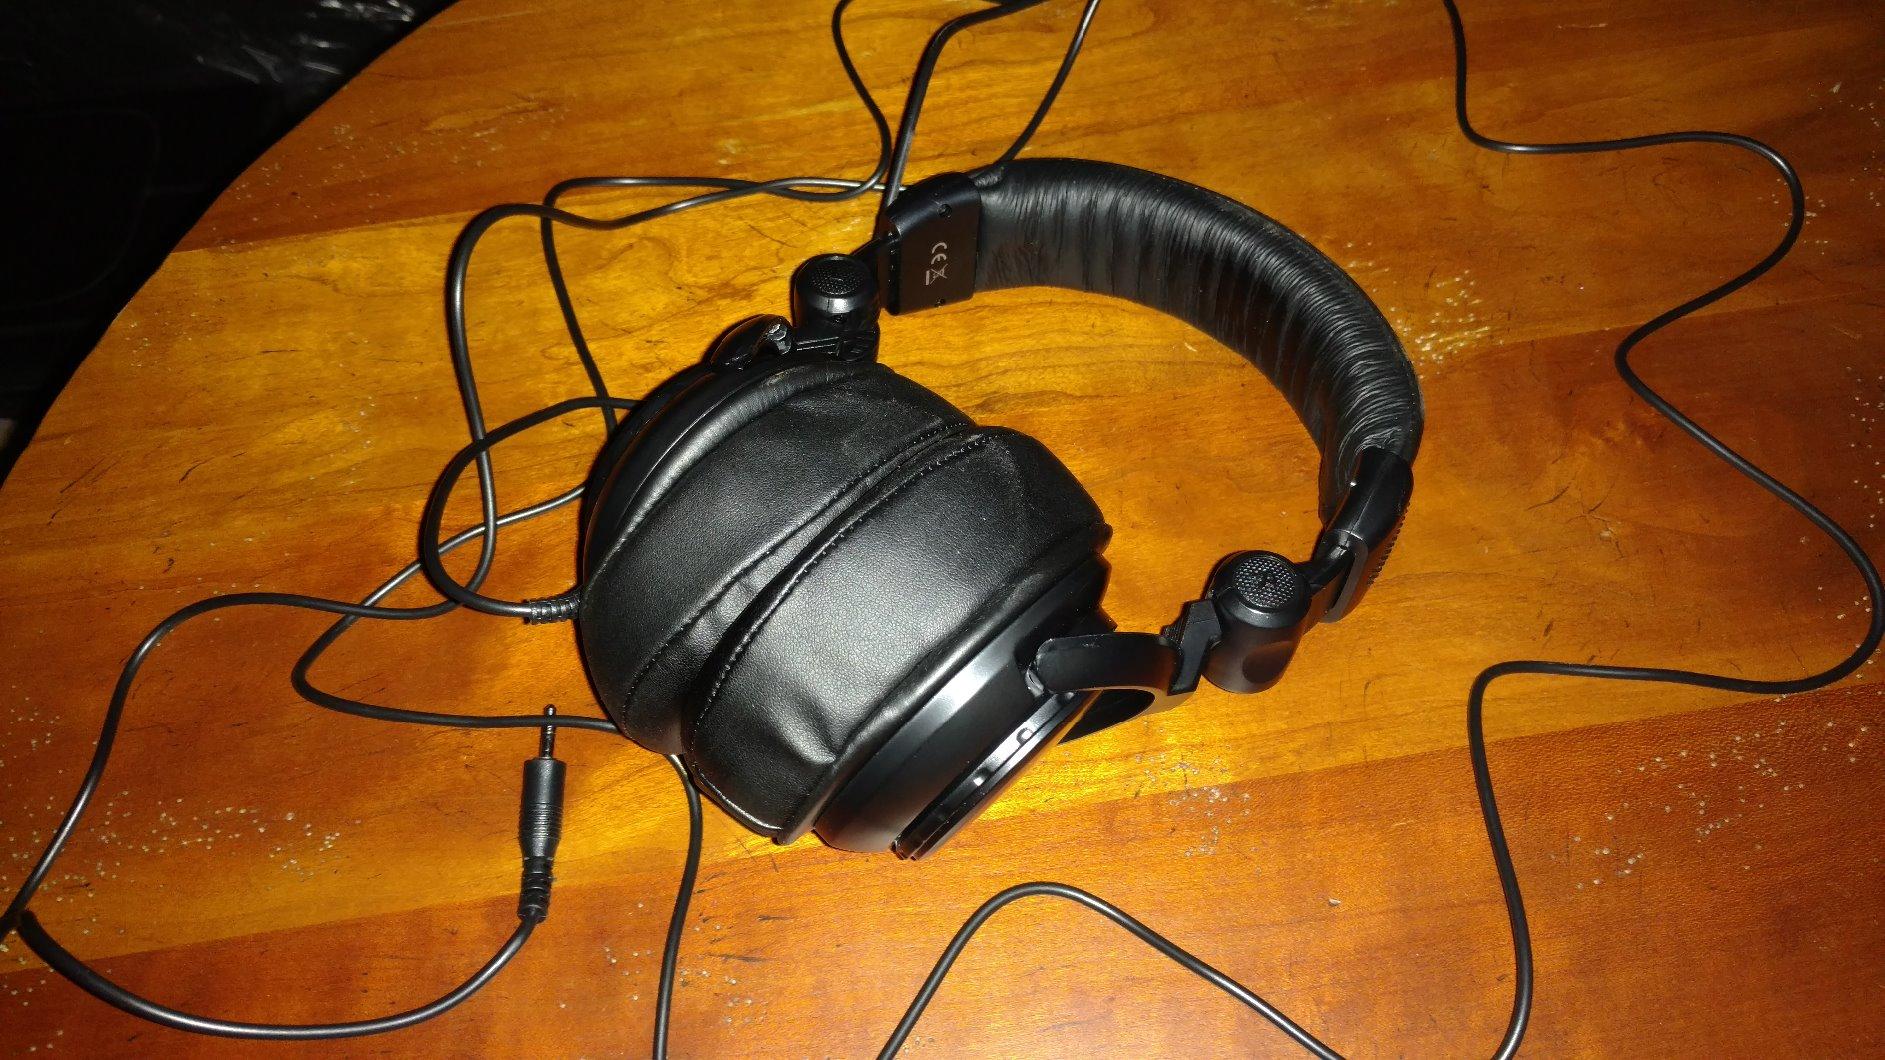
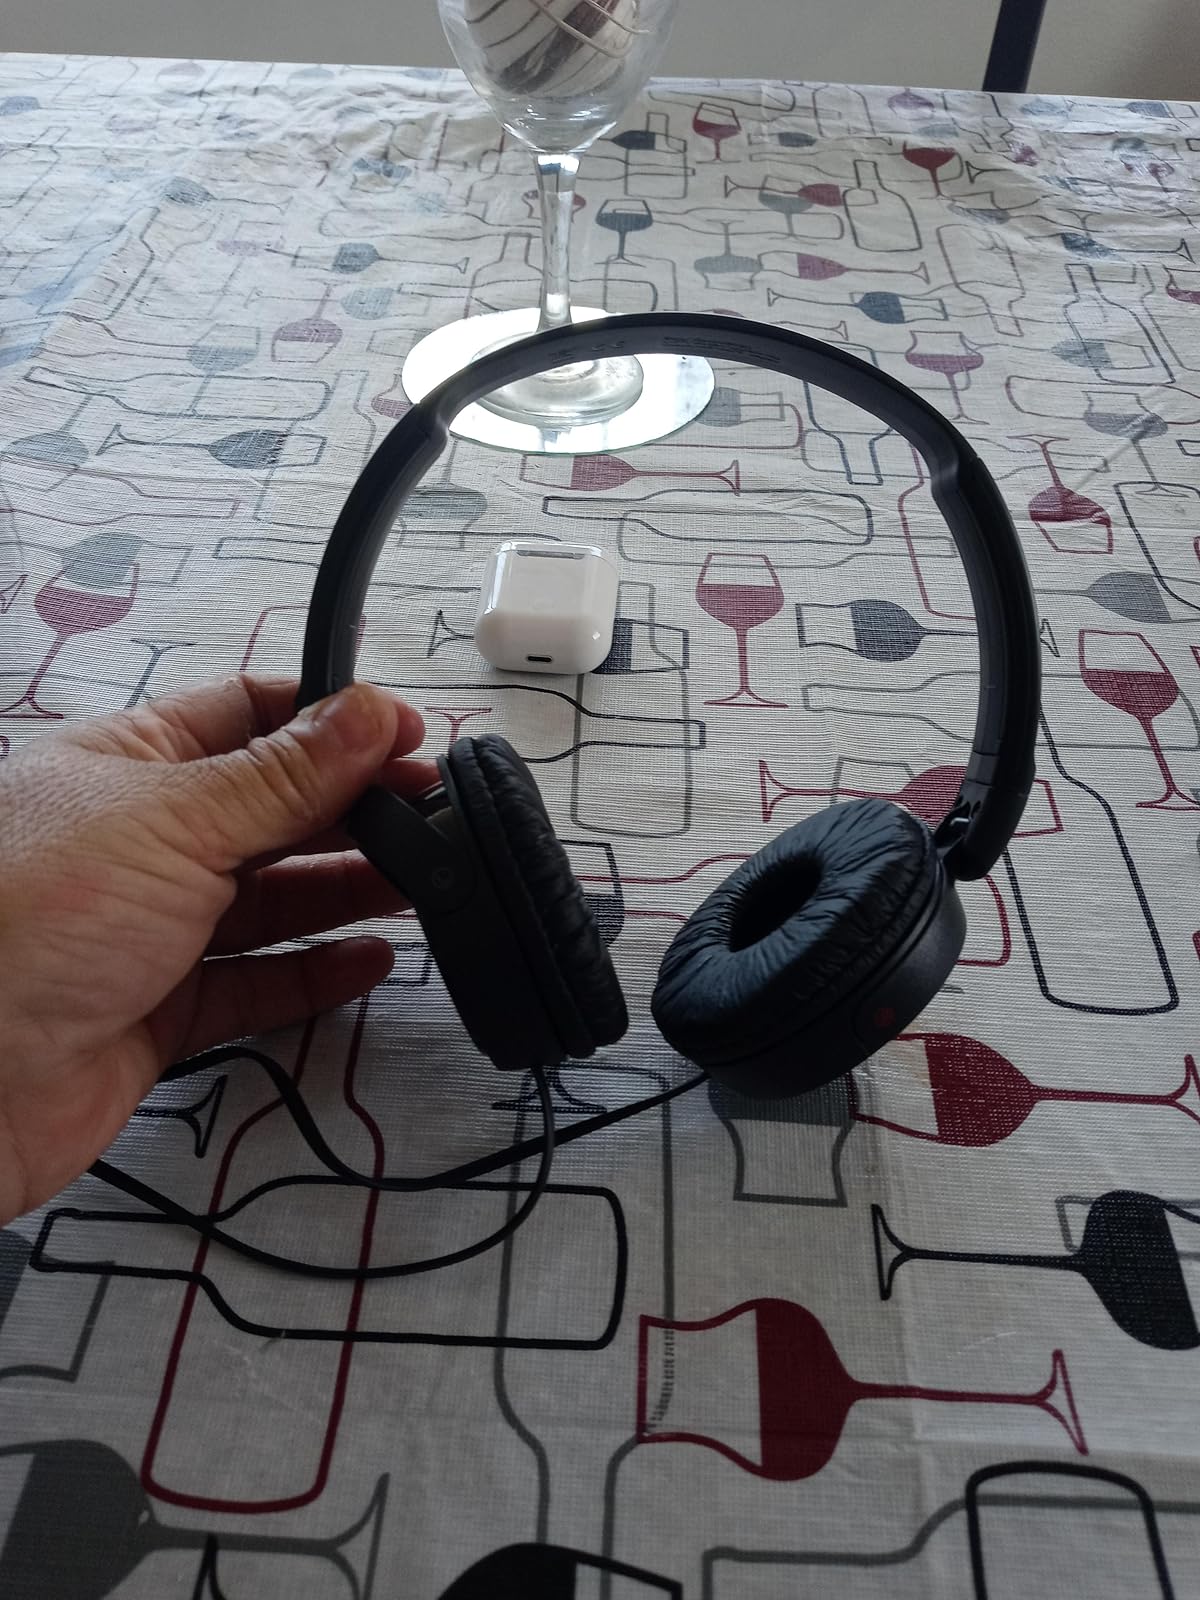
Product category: headphones
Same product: no